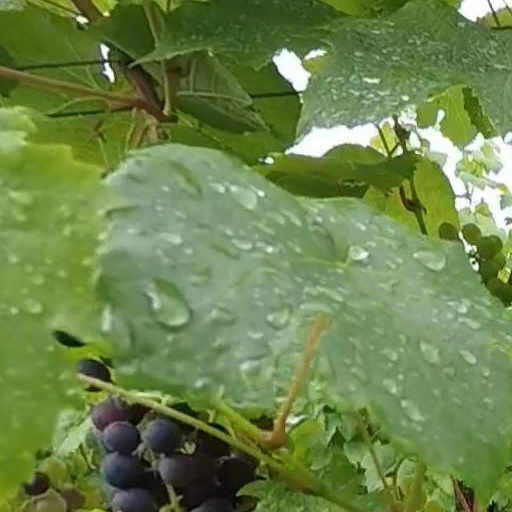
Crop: grape